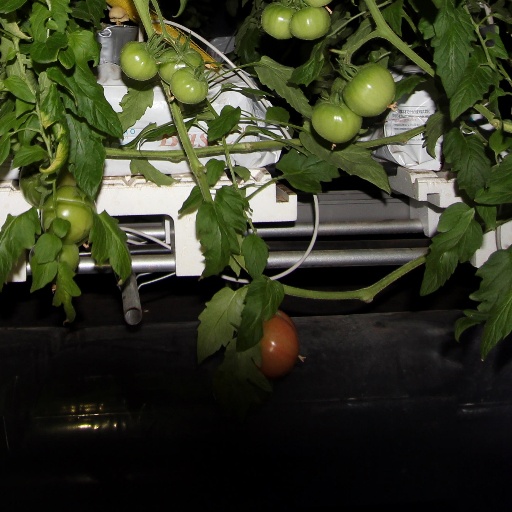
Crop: tomato